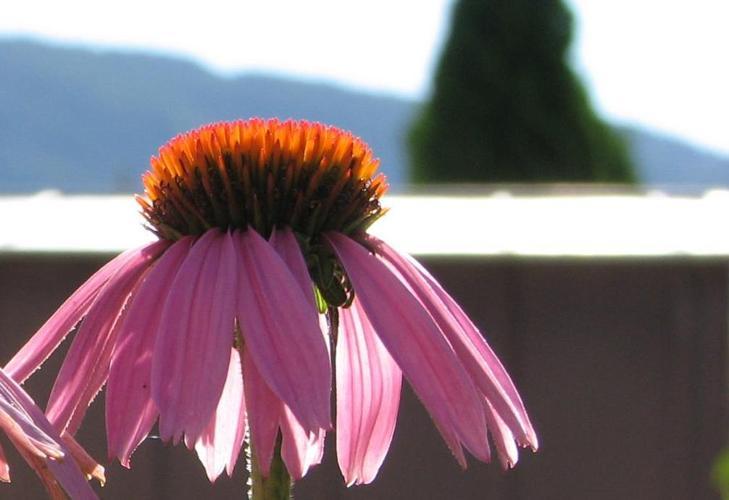
Label: purple coneflower